Guy Domville

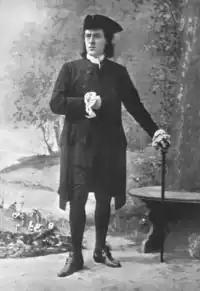
George Alexander in the title role at St James's Theatre, 1895

The play is set in 1780s England. Frank Humber proposes marriage to the widow Mrs. Peverel, whose son is tutored by Guy Domville. The tutor Domville is planning to become a Catholic priest but learns that he is the last of his family. He starts to believe that it is his duty to marry and carry on the family line. When Mrs. Peverel rejects Humber's proposal, Frank suspects she may be in love with Domville.